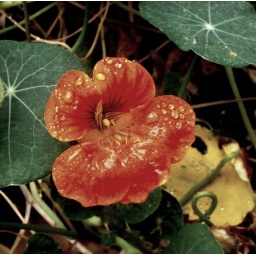
This picture is of an orange flower that was covered in rain. FujiFilm A170. Edited With Picasa